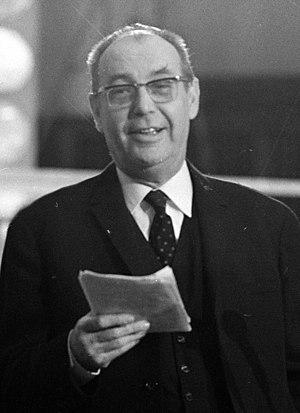
Zoltán Várkonyi, né le 13 mai 1912 à Budapest et mort le 19 avril 1979 dans la même ville, est un réalisateur, scénariste et acteur hongrois.